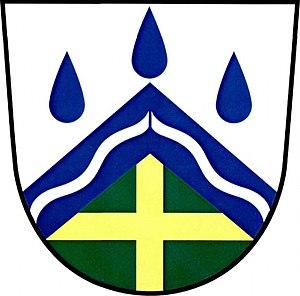
Široký Důl est une commune du district de Svitavy, dans la région de Pardubice, en Tchéquie. Sa population s'élevait à 421 habitants en 2017.